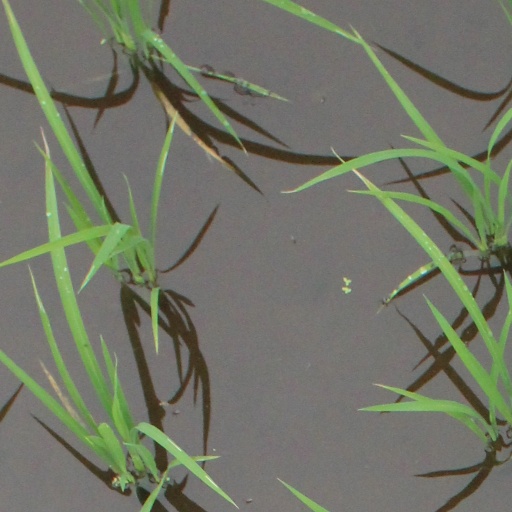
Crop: rice